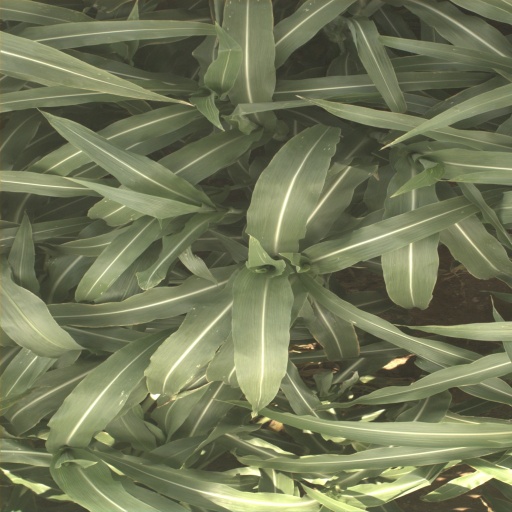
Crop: sorghum